Le diable dans le beffroi

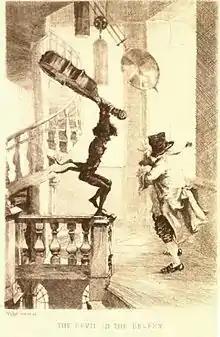
Illustration of "The Devil in the Belfry" by Edgar Allan Poe, the basis for the opera

Le diable dans le beffroi ("The Devil in the Belfry") is an unfinished comic opera in one act by Claude Debussy to his own libretto, based on Edgar Allan Poe's short story "The Devil in the Belfry".